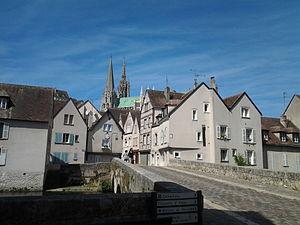
la ville de Chartres, vue à partir du pont Bouju sur l'Eure, Eure-et-Loir (France).
Chartres est une commune française, préfecture du département d'Eure-et-Loir, dans la région Centre-Val de Loire. La ville se situe à environ quatre-vingt-dix kilomètres de Paris. Elle est surnommée « Capitale de la lumière et du parfum ».